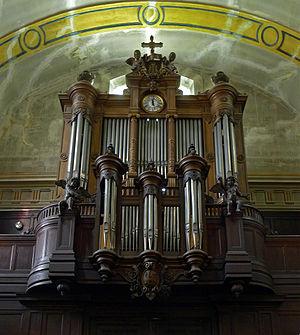
Cathédrale arménienne catholique sainte-Croix-de-Paris (orgue) - Paris III
La cathédrale Sainte-Croix de Paris des Arméniens, ancienne église Saint-Jean-Saint-François, est une cathédrale de culte catholique arménien située 13-15 rue du Perche, dans le 3ᵉ arrondissement de Paris dans le quartier du Marais.
Cette liste prend en compte les orgues de Paris classés uniquement, au titre objet ou immeuble, que ce soit pour leur buffet ou leur partie instrumentale et répertoriés dans la base Palissy des Monuments historiques de France. La section Reprises recense les modifications les plus importantes. Dans certains cas le classement du buffet intègre également la tribune. À défaut de précision, le classement est réputé acquis au titre objet mais les initiales I.D. signifient au titre Immeuble par Destination et I. au titre Immeuble.